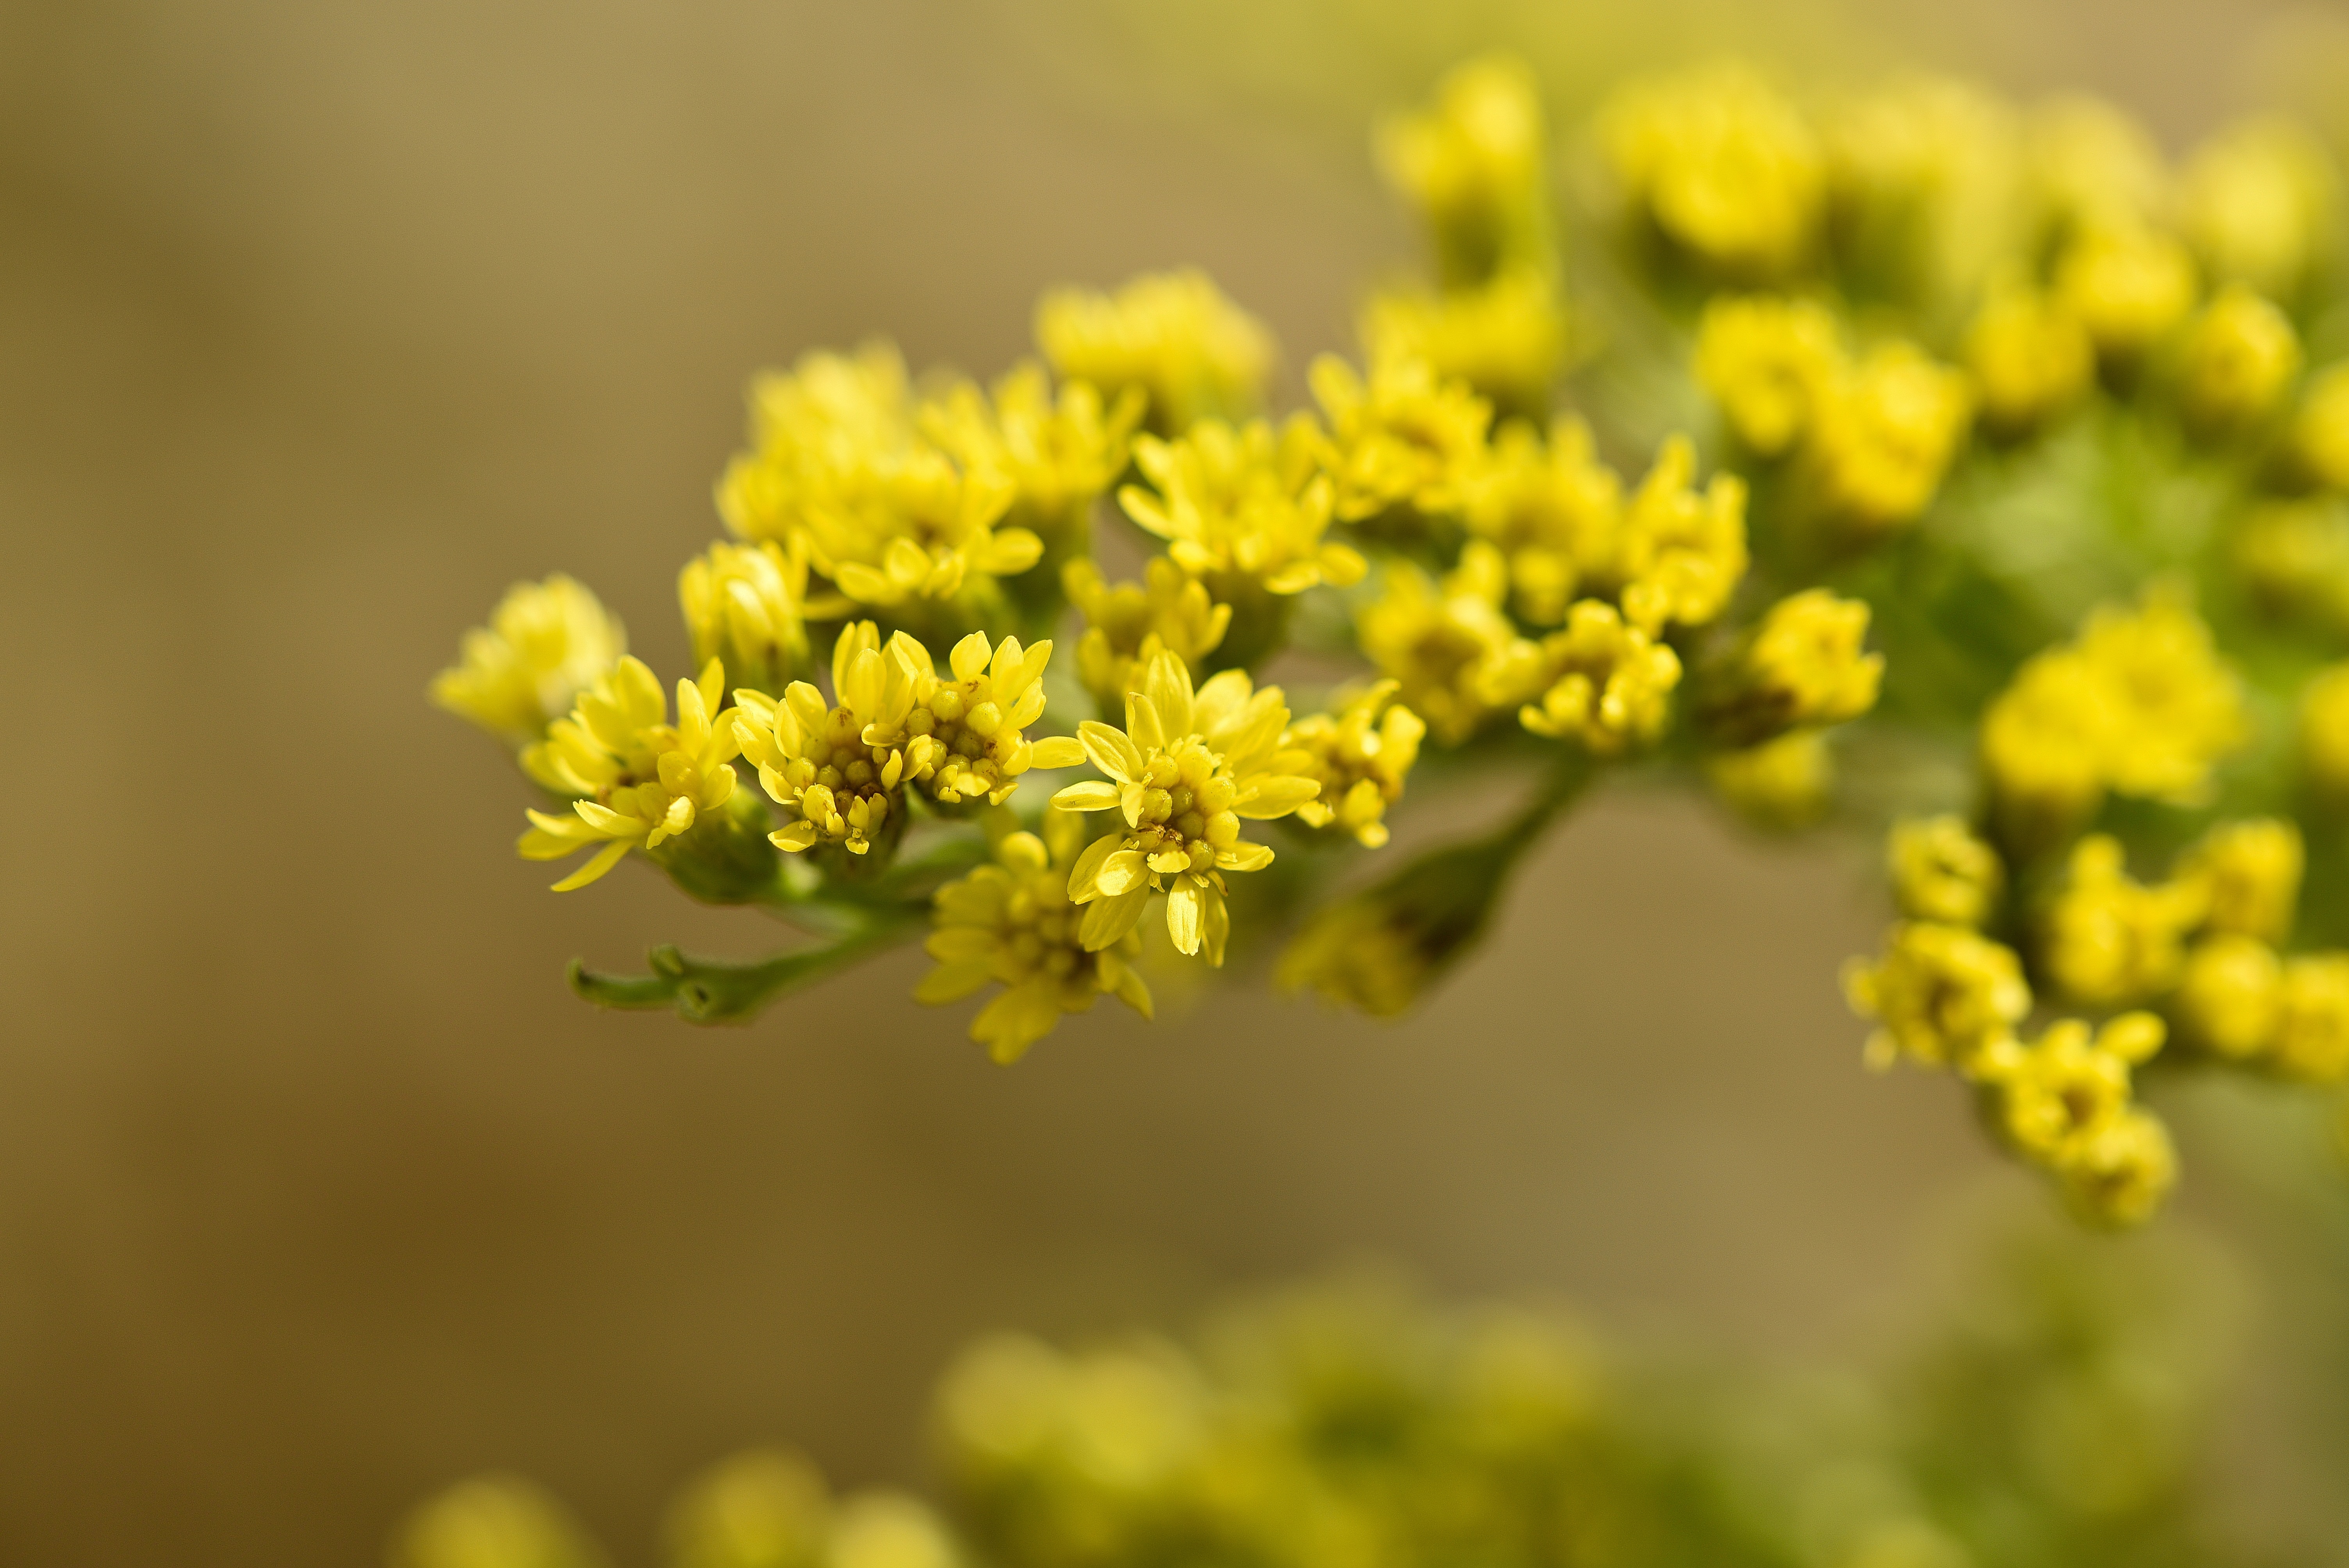
blossom, plant, flower, food, green, produce, vegetable, yellow, close, flora, rapeseed, wildflower, flowers, shrub, rue, canola, yellow flowers, mustard, brassica, macro photography, flowering plant, golden rod, subshrub, land plant, mustard plant